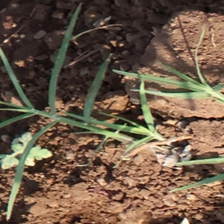
Weed species: Harali_(Cynodon_dactylon)